History of botany

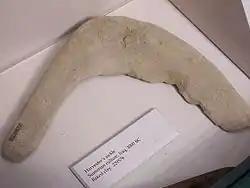

During the Neolithic Revolution, plant knowledge increased most obviously through the use of plants for food and medicine. All of today's staple foods were domesticated in prehistoric times as a gradual process of selection of higher-yielding varieties took place, possibly unknowingly, over hundreds to thousands of years. Legumes were cultivated on all continents but cereals made up most of the regular diet: rice in East Asia, wheat and barley in the Middle east, and maize in Central and South America. By Greco-Roman times, popular food plants of today, including grapes, apples, figs, and olives, were being listed as named varieties in early manuscripts. Botanical authority William Stearn has observed that ""cultivated plants are mankind's most vital and precious heritage from remote antiquity"".